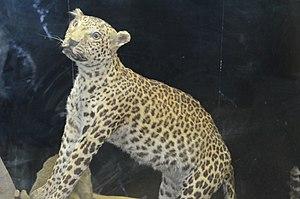
Le Léopard du Sinaï est une sous-espèce de léopard. Il est considéré comme possiblement éteint.